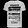
Label: T - shirt / top